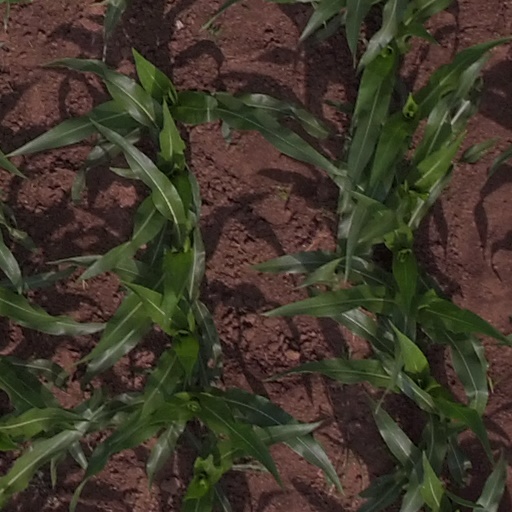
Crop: maize; corn